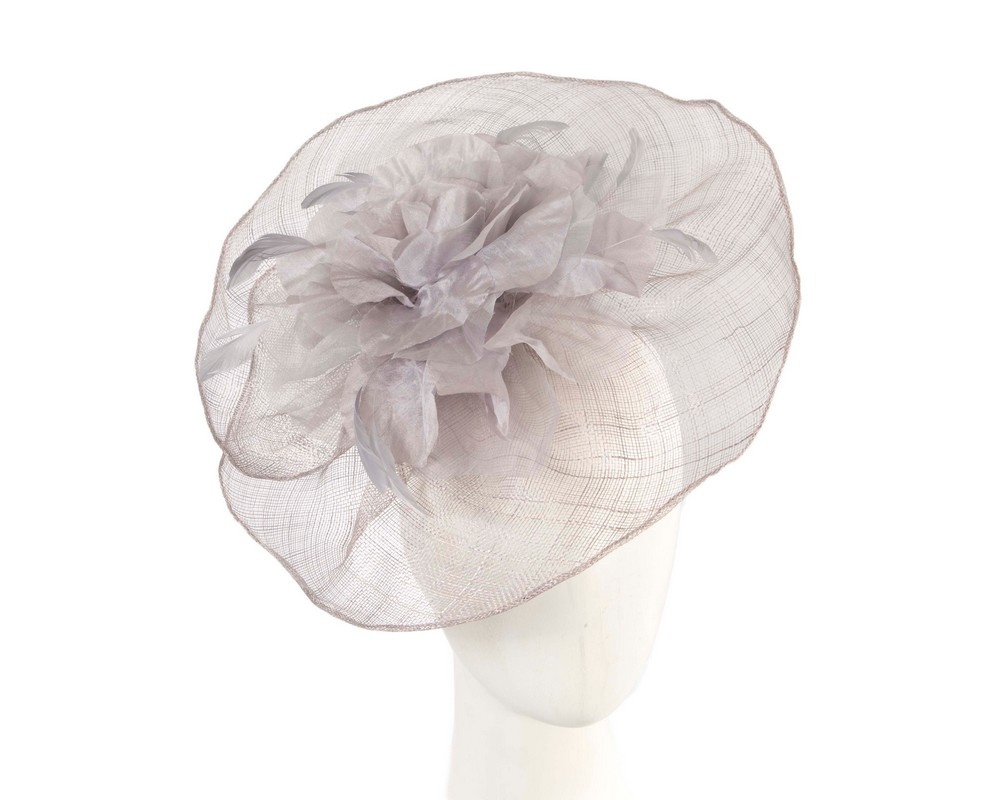
Large silver racing fascinator
Large silver racing fascinator. Made from pure sinamay and decorated with large flower and feathers, this fascinator will be a great choice for your next spring racing outfit.
Brand: Hats From OZ
Category: Apparel & Accessories > Clothing Accessories > Headwear